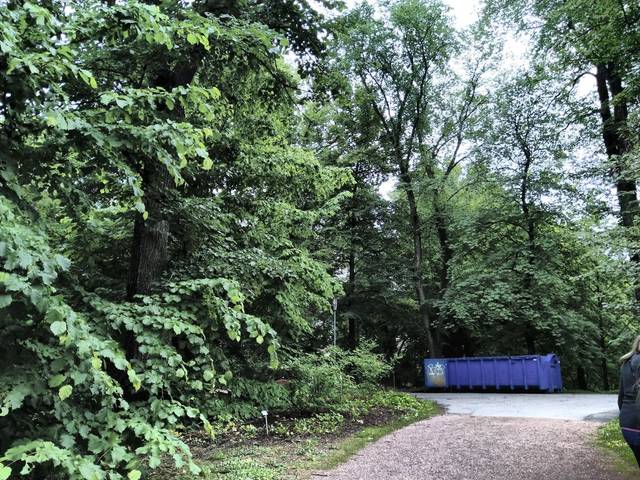
Region: Finland
Coordinates: 60.175, 24.949